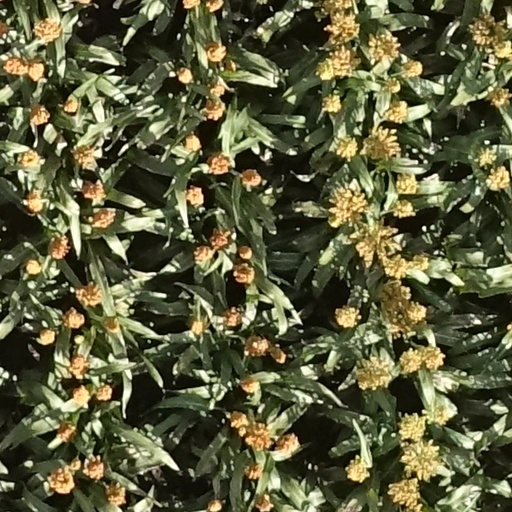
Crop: sorghum